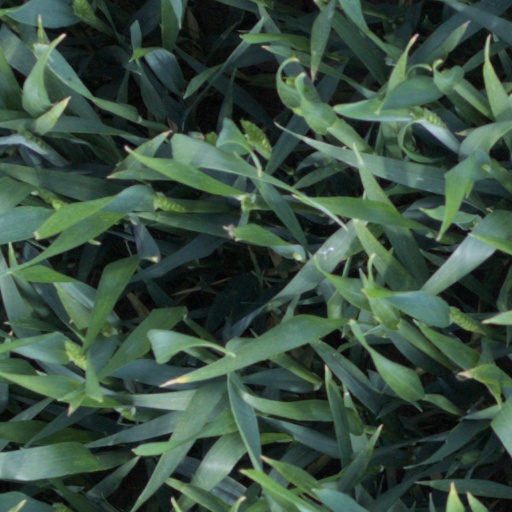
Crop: wheat